List of Boston Red Sox no-hitters

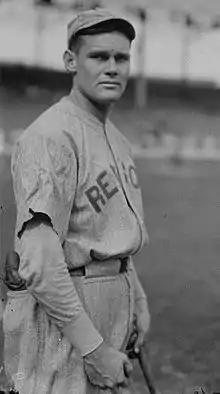
Dutch Leonard pitched no-hitters for the Red Sox in 1916 and 1918.

The Boston Red Sox are a Major League Baseball franchise based in Boston, Massachusetts, also known in their early years as the "Boston Americans" (1901–1907). They play in the American League East division. Pitchers for the Red Sox have thrown 18 no-hitters in franchise history.